32nd Air Expeditionary Group

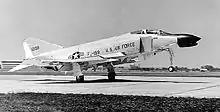
F-4C as flown by the 32d Tactical Fighter Wing

In April 1964, Tactical Air Command activated the wing as the 32d Tactical Fighter Wing at George Air Force Base, California, to be equipped with F-4C Phantom IIs. The wing had four assigned tactical fighter squadrons, the 782nd, 783d, 784th, and 785th. But, before the wing became fully equipped and trained with the new fighter aircraft, the Air Force replaced the wing with the 8th Tactical Fighter Wing, which returned to the US from Japan in July. In anticipation of this replacement, three fighter-interceptor squadrons, the 68th, 431st, and 497th, were transferred to the 32d shortly before its inactivation. These squadrons were redesignated as tactical fighter squadrons and transferred to the 8th Tactical Fighter Wing when the 32d was inactivated, while the 32d's original four squadrons inactivated with the wing.